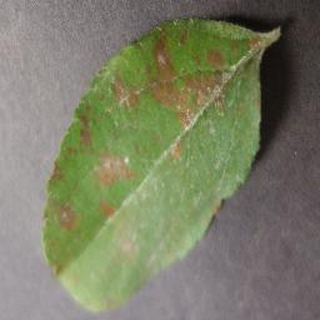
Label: apple_cedar_apple_rust